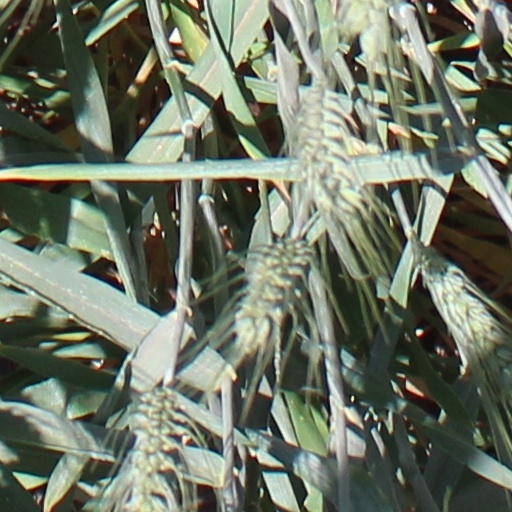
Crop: wheat